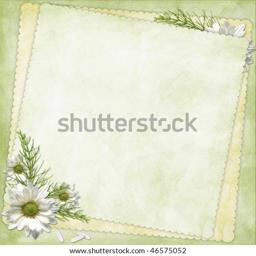
card for the holiday with flowers on the abstract background